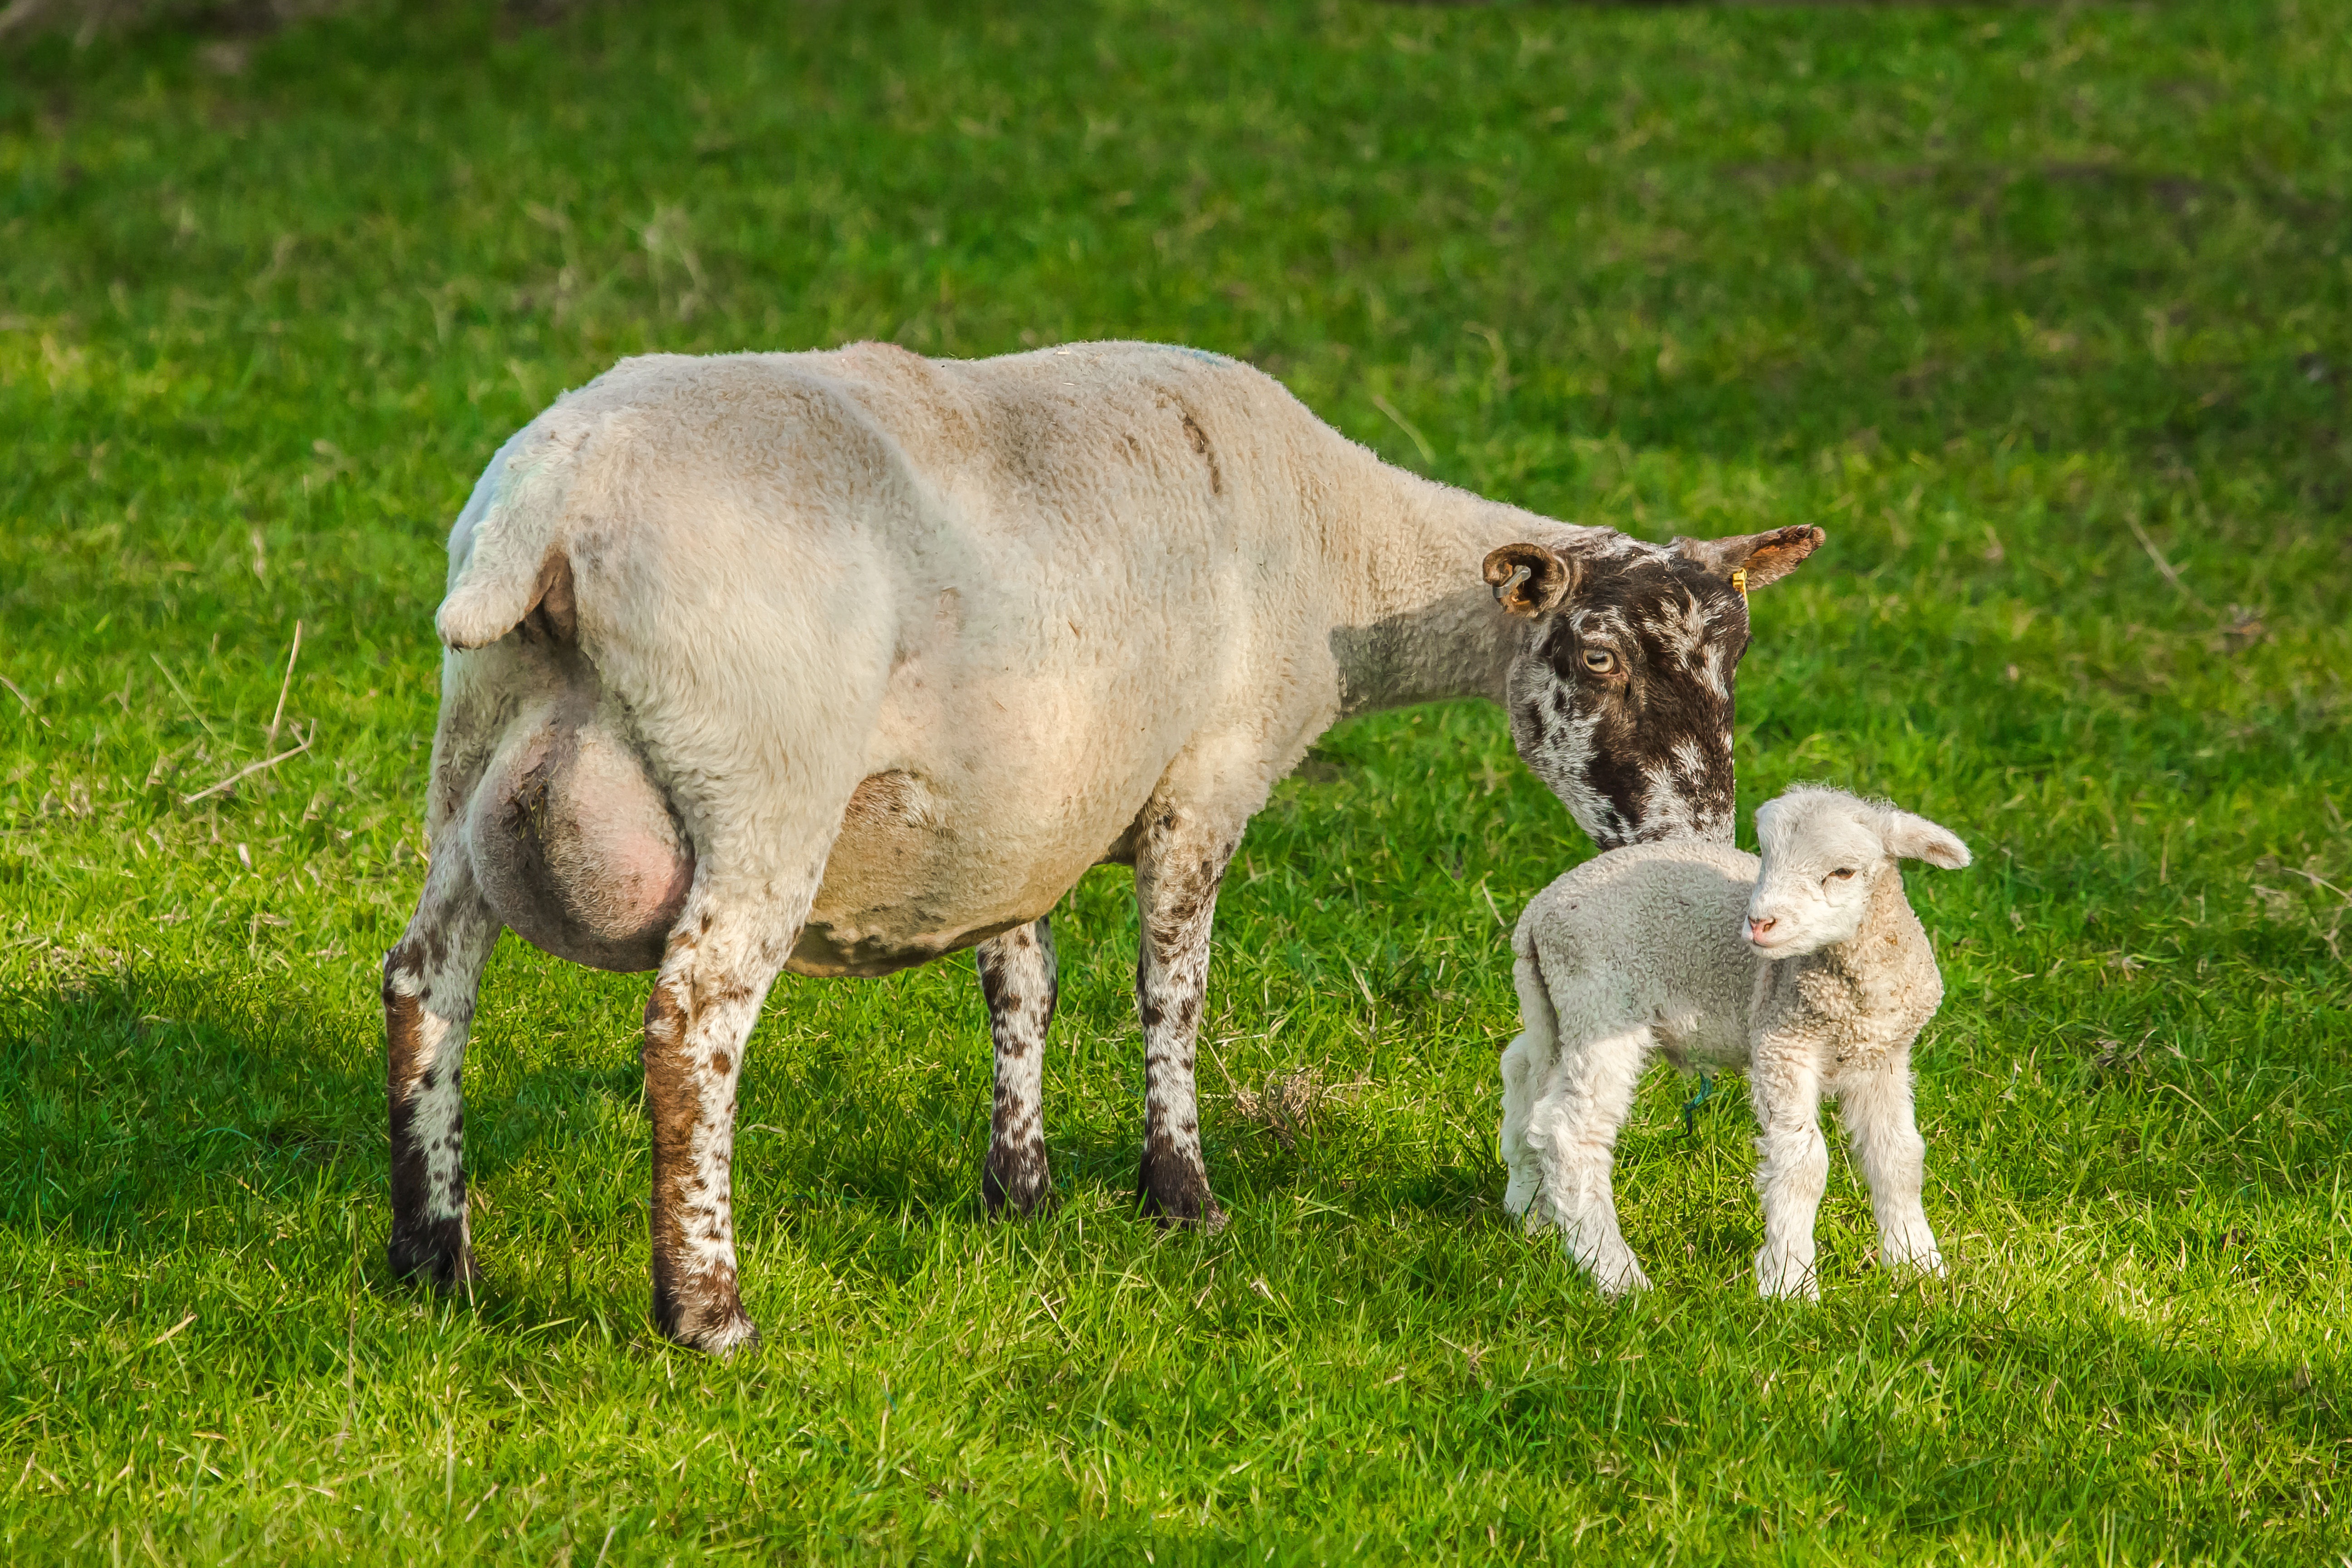
nature, grass, field, farm, meadow, horn, herd, pasture, grazing, sheep, mammal, fauna, grassland, vertebrate, sheeps, chick, cattle like mammal, cow goat family